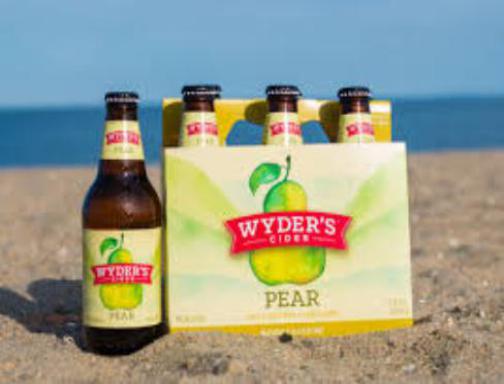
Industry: Food